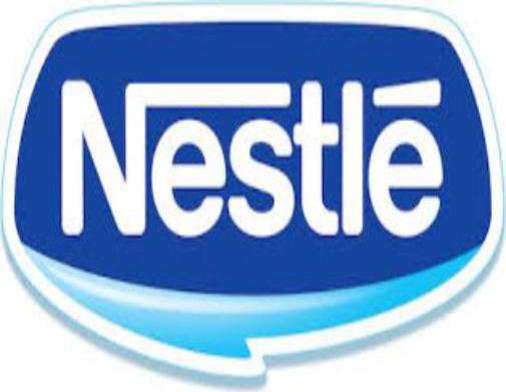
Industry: Food